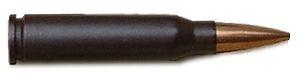
La cartouche militaire de 5,8 × 42 mm est une cartouche de fusil utilisée en République populaire de Chine. Sa production a été lancée en 1987.